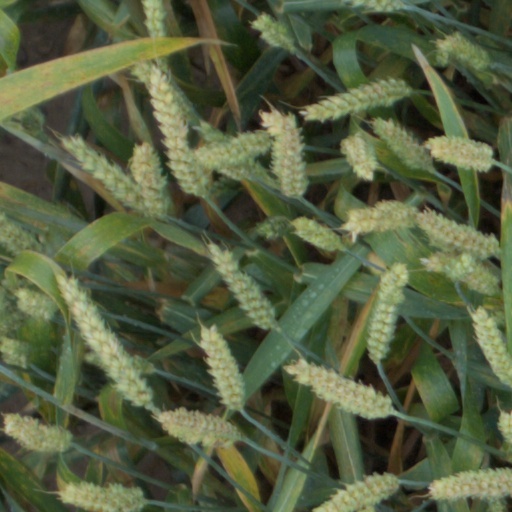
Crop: wheat